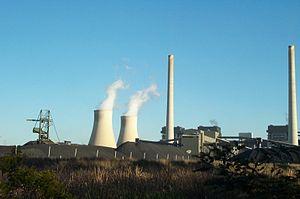
Le secteur de l'énergie en Australie joue un rôle majeur dans l'économie du pays : les exportations de produits énergétiques ont atteint 102 milliards de dollars australiens en 2017-18 ; leurs destinations principales ont été le Japon, la Chine, la Corée du Sud, l'Inde, le reste de l'Asie, l'Union européenne.
La centrale thermique de Bayswater est une centrale thermique en Nouvelle-Galles du Sud en Australie.